Riria Smith

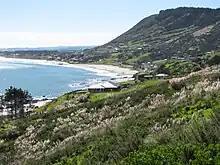
Ahipara Bay

Smith was born in 1935. She lived in Ahipara near Ninety Mile Beach in the north of New Zealand. Smith learnt from her parents and grandparents generations the art of weaving, including collecting and caring for the plants and natural dyes used in traditional Māori textiles. Her mother was a renowned weaver although Smith was the only one of her ten siblings to follow on with it.